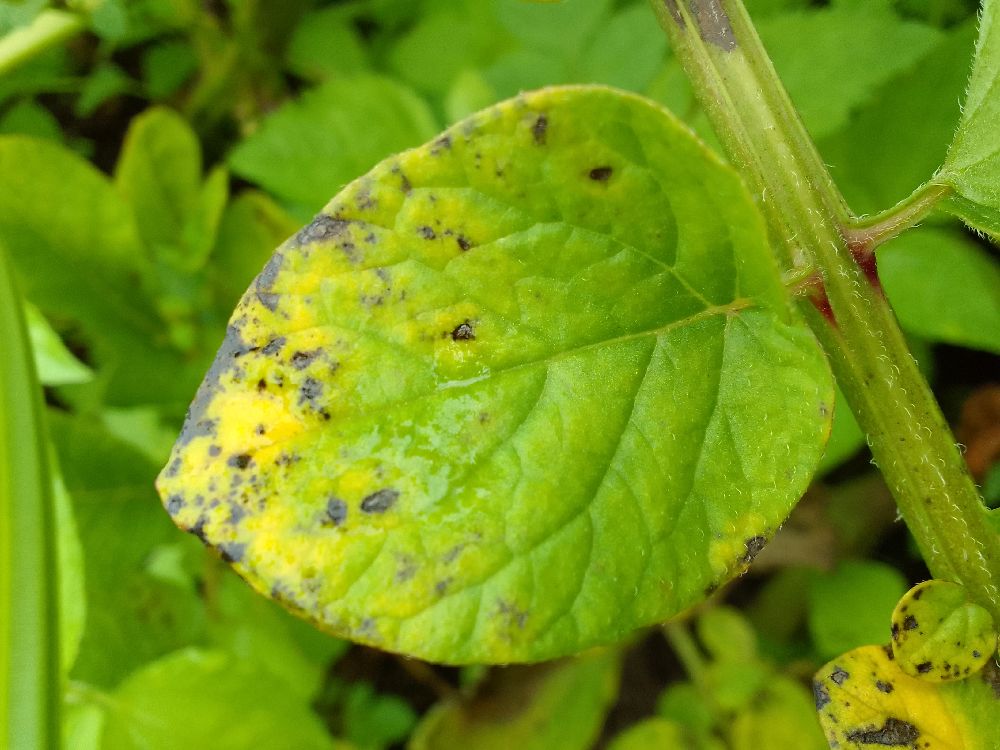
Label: Early blight